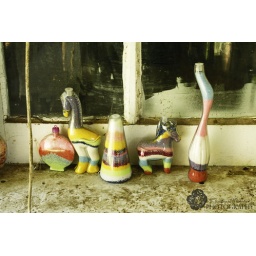
My daughter's sand jars on the old window of my laundry room in backyard.... :o)